Kenmare

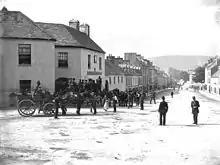
View of Main Street in Kenmare (between the 1880s and early 1900s)

The Church of Ireland church of St Patrick celebrated its 150th anniversary in 2008. The town has been a winner in the Irish Tidy Towns Competition in 2013, 2000 and was a runner-up in 2003 and 2008.